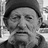
Emotion: neutral